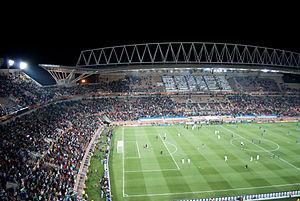
Le Peter Mokaba Stadium ou stade Peter-Mokaba est un stade qui est situé à Polokwane. Il est consacré principalement au football et à l'athlétisme, il est retenu pour accueillir la coupe du monde de football de 2010.
La Coupe du monde de football 2010 est la dix-neuvième édition de la Coupe du monde de football. Elle s’est déroulée du 11 juin au 11 juillet 2010 en Afrique du Sud et est remportée par l’Espagne.